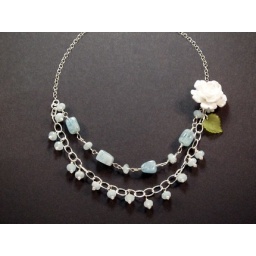
The spring drops.Sterling silver,aquamarine gem stone and vintage flower charm necklace by stella